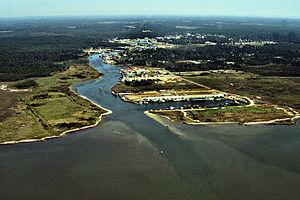
Bayou La Batre est une ville située dans l’État américain de l'Alabama, dans le comté de Mobile. Selon le recensement de 2010, sa population serait de 2 558 habitants.